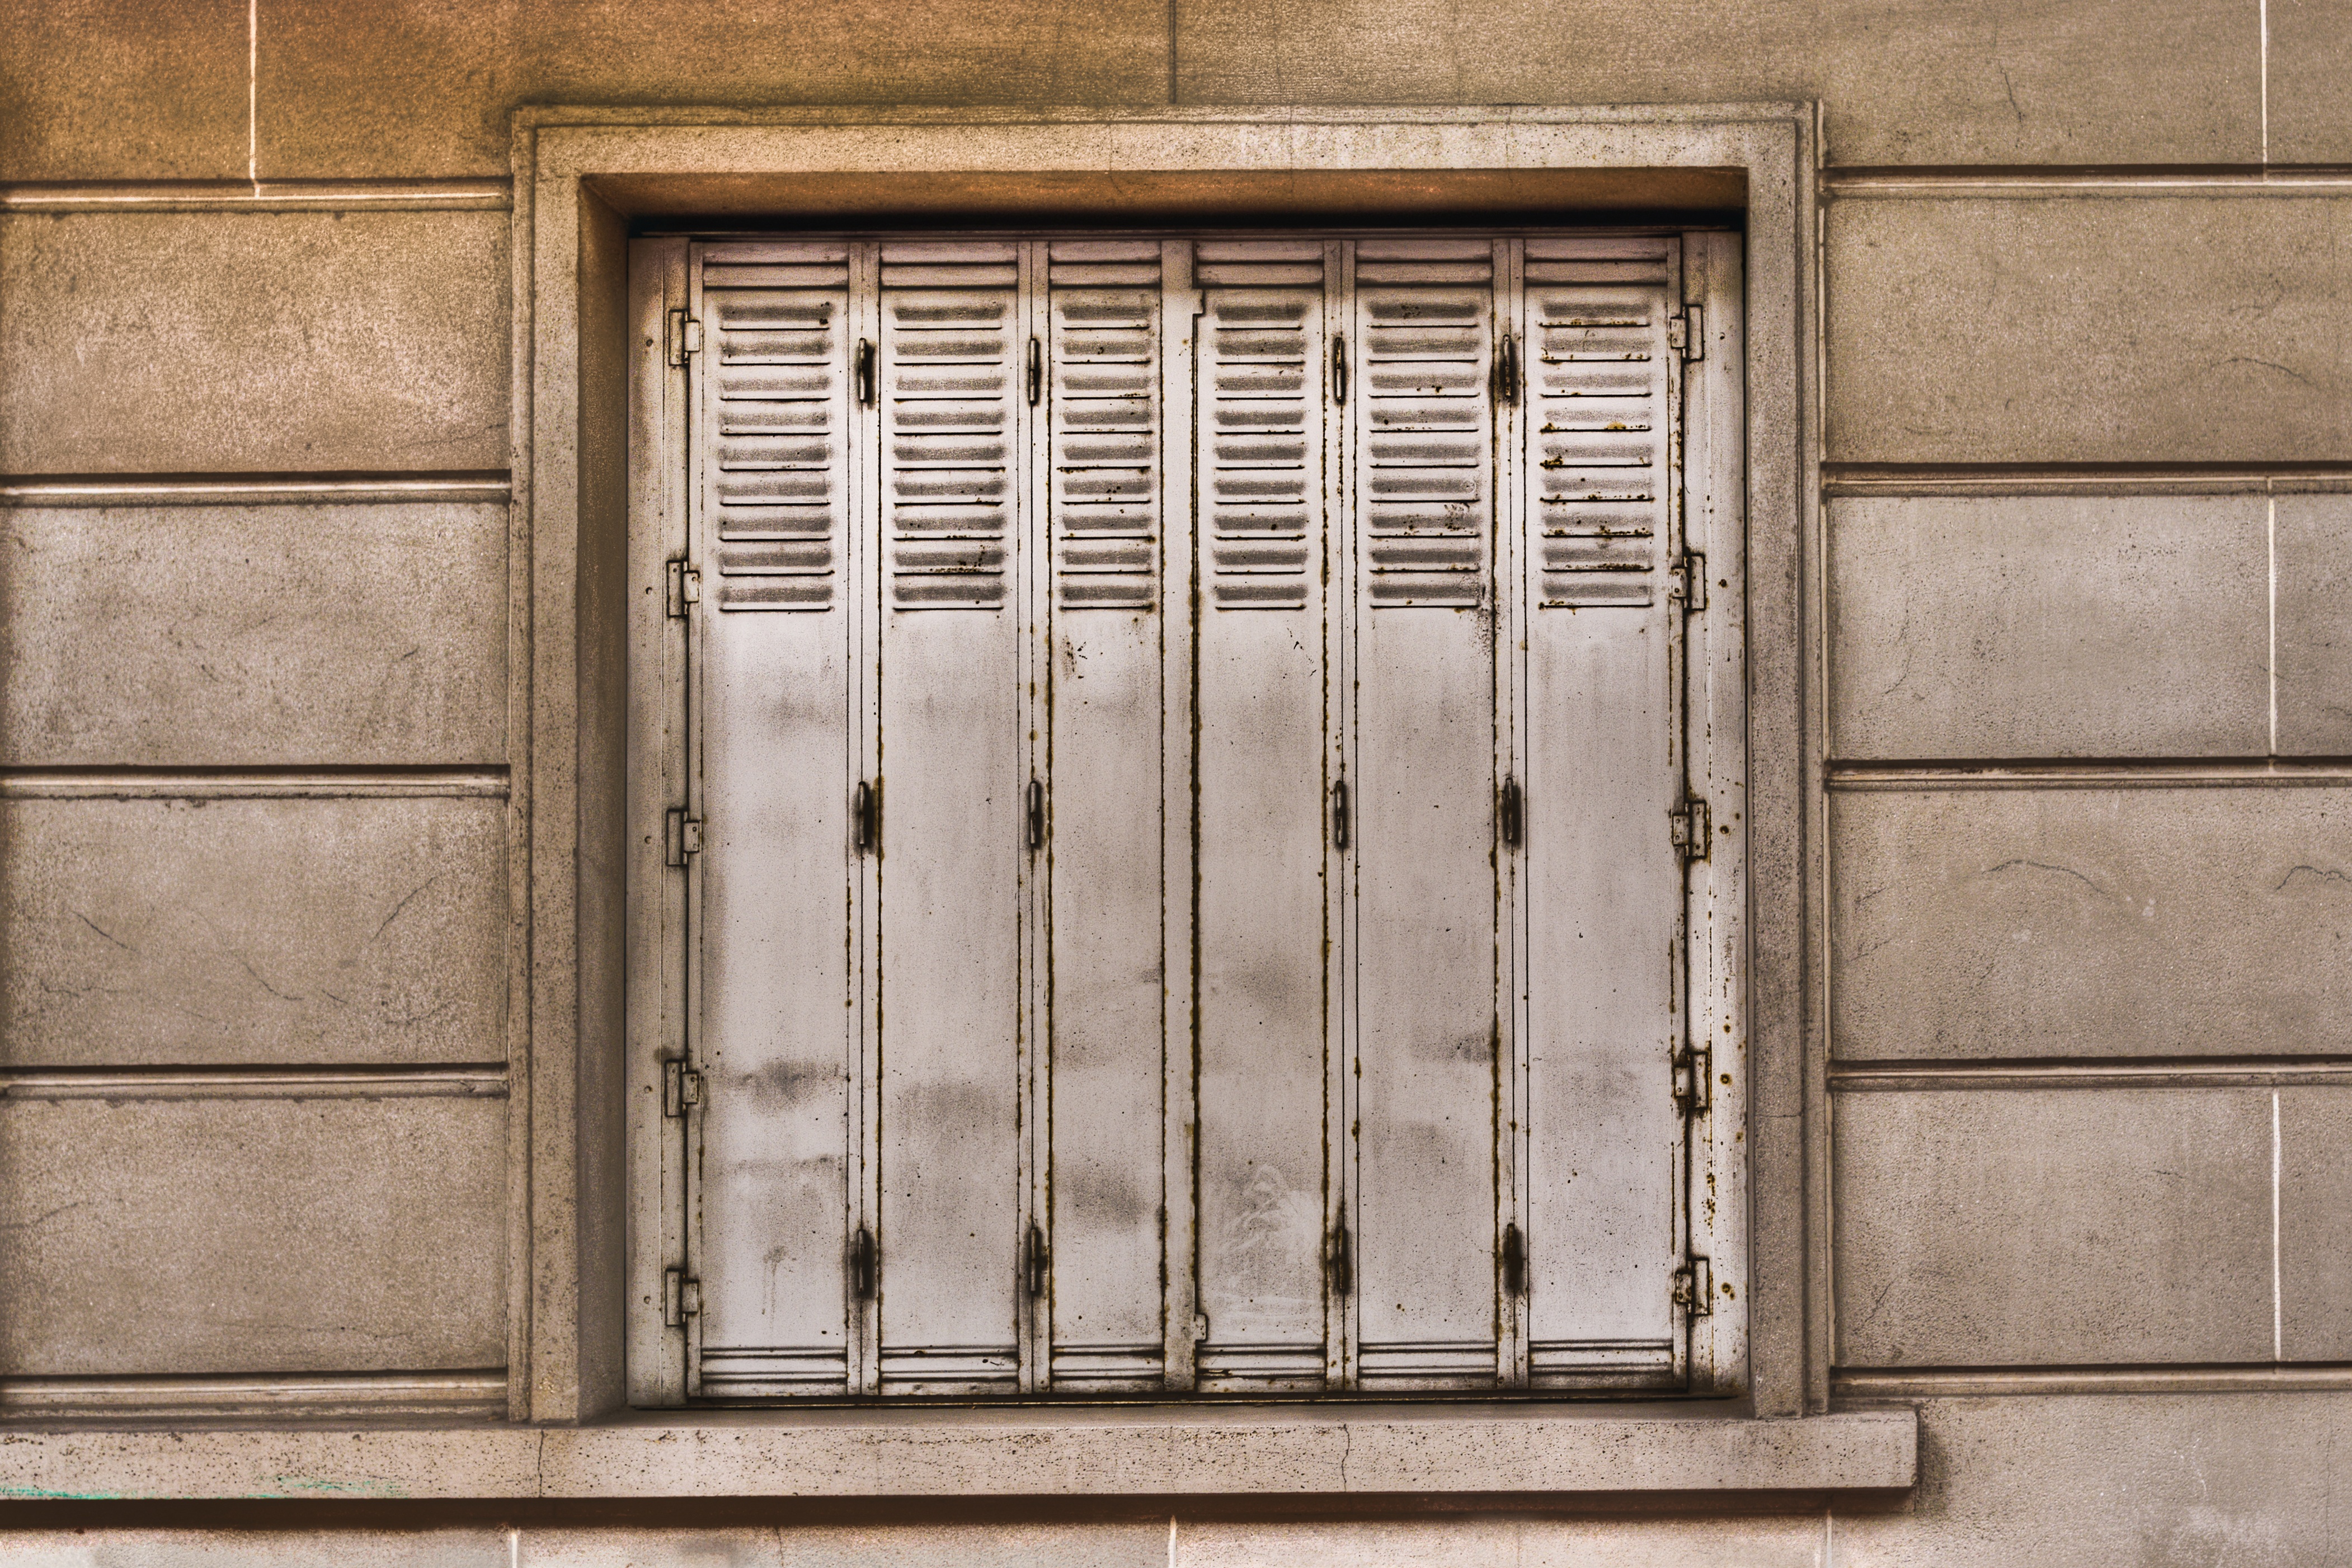
architecture, wood, window, old, wall, facade, door, interior design, rusty, pane, window covering